Lynda Carter

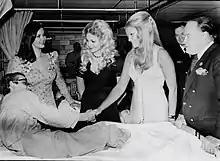
Left to right: Carter as Miss World USA 1972, Priscilla Barnes, Betty Jo Grove, with Bob Hope at the National Naval Medical Center, Bethesda, MD.

In 1972, Carter won a local Arizona beauty contest and gained national attention in the United States by winning Miss World USA 1972, representing Arizona. In the international Miss World 1972 pageant, representing the United States she reached the Top 15. She took acting classes at several New York acting schools during the early 1970s. One of her acting partners during this time was future CBS president Les Moonves. Carter made her first acting appearance in "Roots of Anger", an episode of the 1974 police drama "Nakia". She began making appearances on such TV shows as "Starsky and Hutch" and "Cos", as well as appearances in several "B" movies.